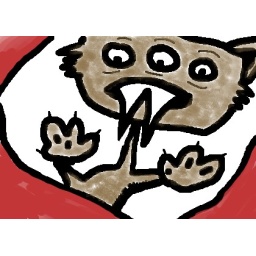
animal trapped in your hot car